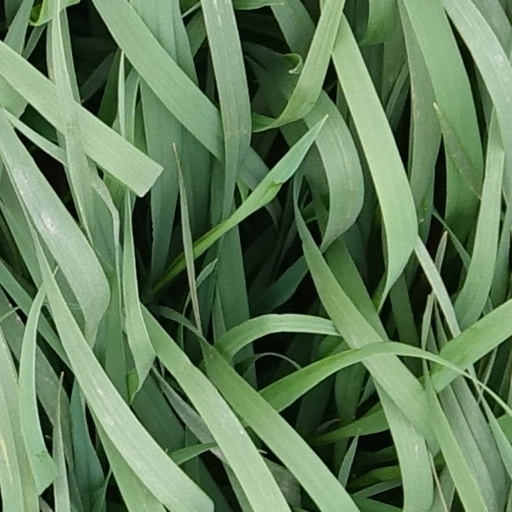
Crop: wheat